Sexuality in ancient Rome

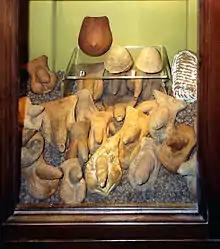
Votive offerings from Pompeii representing breasts, penises, and a uterus

"Incestum" (that which is "not "castum"") is an act that violates religious purity, perhaps synonymous with that which is "nefas", religiously impermissible. The violation of a Vestal's vow of chastity was "incestum", a legal charge brought against her and the man who rendered her impure through sexual relations, whether consensually or by force. A Vestal's loss of "castitas" ruptured Rome's treaty with the gods "(pax deorum)", and was typically accompanied by the observation of bad omens "(prodigia)". Prosecutions for "incestum" involving a Vestal often coincided with political unrest, and some charges of "incestum" seem politically motivated; for example, Marcus Crassus was acquitted of "incestum" with a Vestal who shared his family name. In 114 BC three Vestals were convicted for having sex with several men of the governing class, in the wake of which a temple to Venus Verticordia was founded.